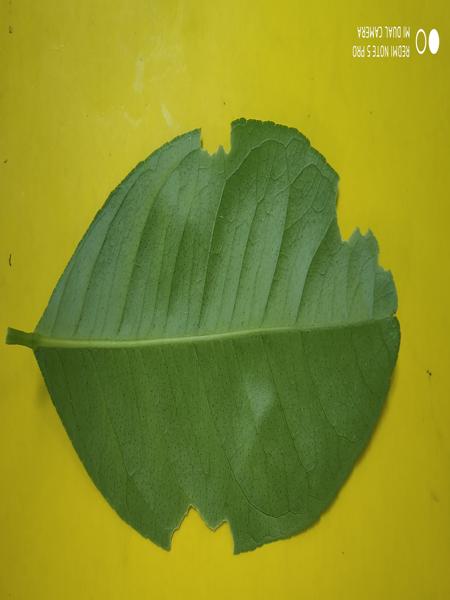
Plant: Citron lime (herelikai)